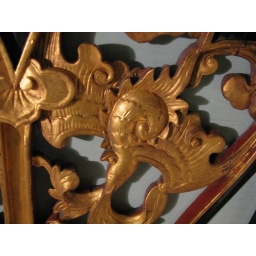
above my bed hangs a similar chinese wooden carving, also with a golden bat.